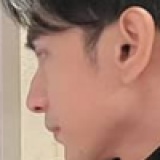
ca sĩ Đan Trường